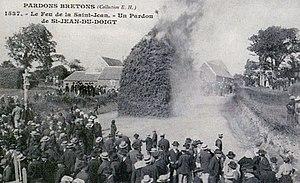
Le feu de la Saint-Jean à Saint-Jean-du-Doigt vers 1930 (carte postale Émile Hamonic).
Saint-Jean-du-Doigt [sɛ̃ ʒɑ̃ dy dwa] est une commune littorale de la Manche située dans le département du Finistère, dans la région Bretagne, en France.
La fête de la Saint-Jean d'été, traditionnellement accompagnée de grands feux de joie, est la fête de Jean le Baptiste, le 24 juin.